Fun Home

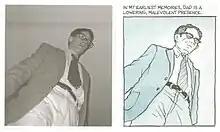
Alison Bechdel took photographs of herself posing as each character, to use as reference in her drawing. Here, she poses for a drawing of her father.

Bechdel wrote and illustrated "Fun Home" over a seven-year period. Her meticulous artistic process made the task of illustration slow. She began each page by creating a framework in Adobe Illustrator, on which she placed the text and drew rough figures. She used extensive photo reference and, for many panels, posed for each human figure herself, using a digital camera to record her poses. Bechdel also used photo reference for background elements. For example, to illustrate a panel depicting fireworks seen from a Greenwich Village rooftop on July 4, 1976, she used Google Images to find a photograph of the New York skyline taken from that particular building in that period. She also painstakingly copied by hand many family photographs, letters, local maps and excerpts from her own childhood journal, incorporating these images into her narrative. After using the reference material to draw a tight framework for the page, Bechdel copied the line art illustration onto plate finish Bristol board for the final inked page, which she then scanned into her computer. The gray-blue ink wash for each page was drawn on a separate page of watercolor paper, and combined with the inked image using Photoshop. Bechdel chose the bluish wash color for its flexibility, and because it had "a bleak, elegiac quality" which suited the subject matter. Bechdel attributes this detailed creative process to her "barely controlled obsessive-compulsive disorder".